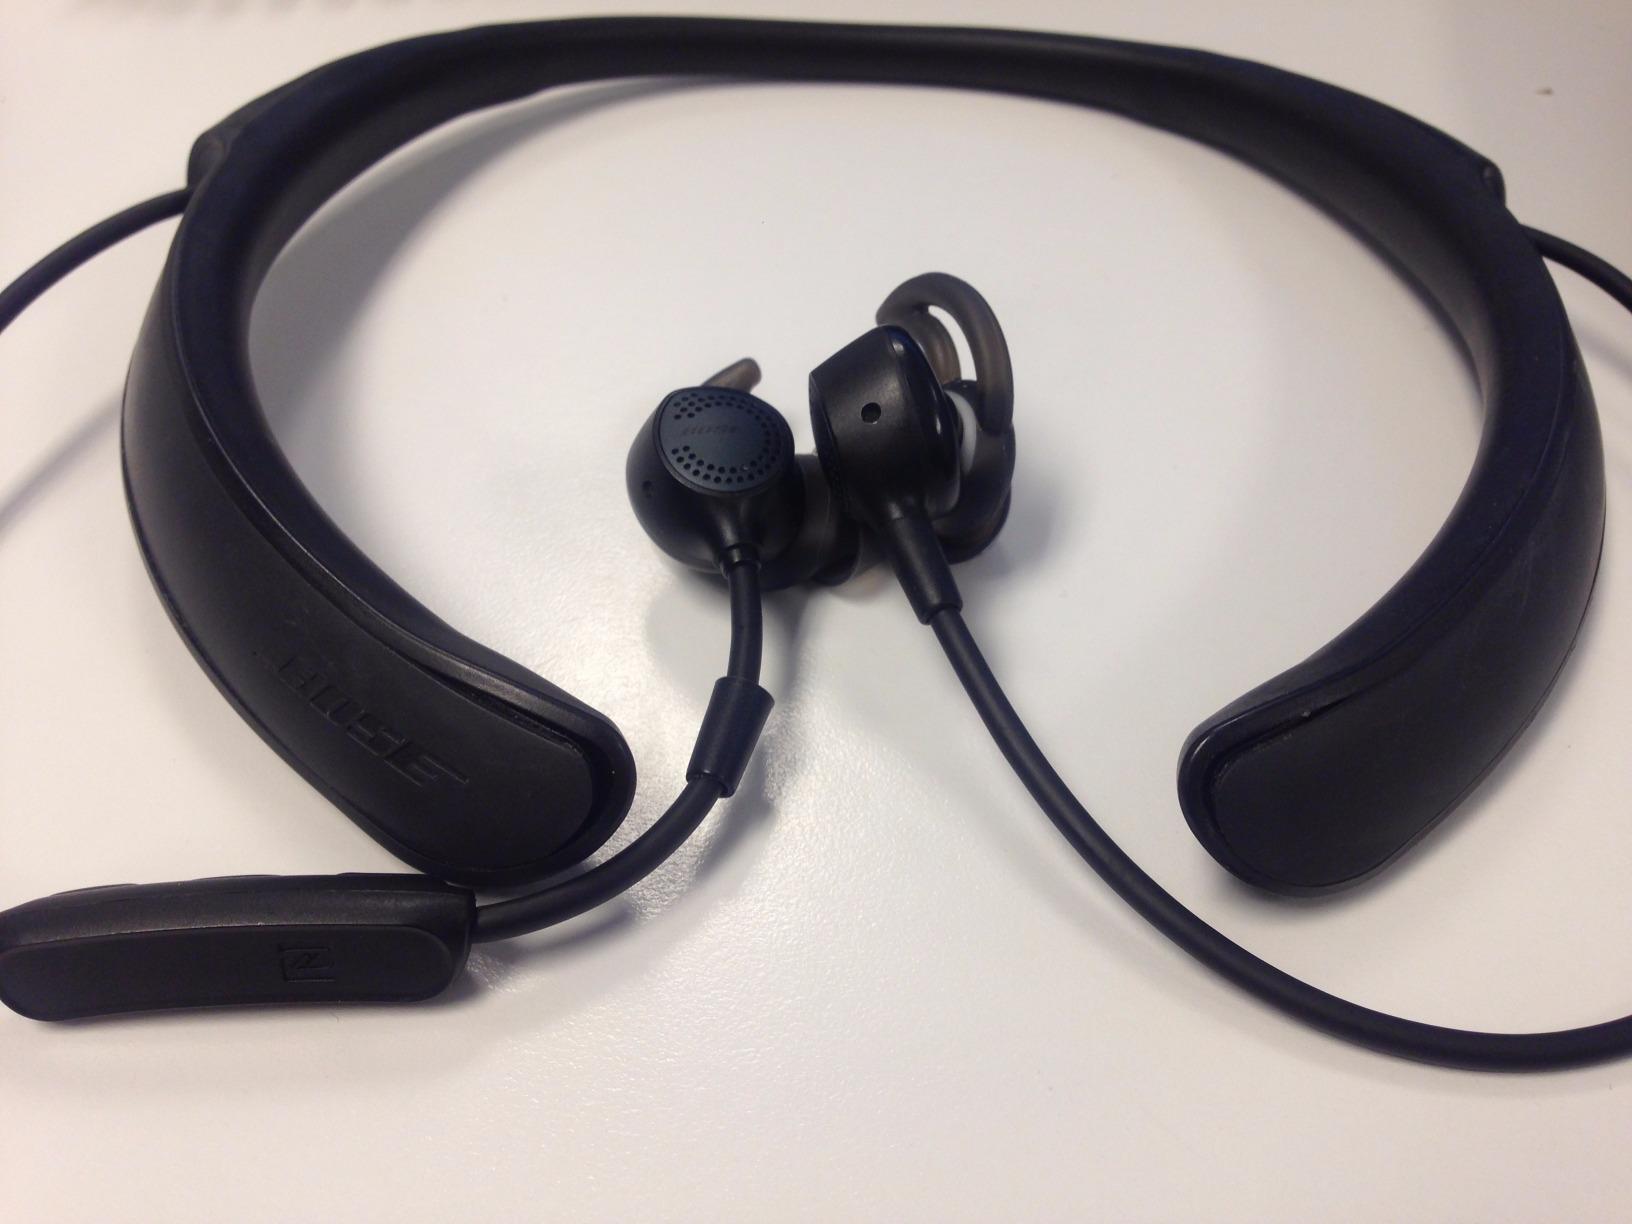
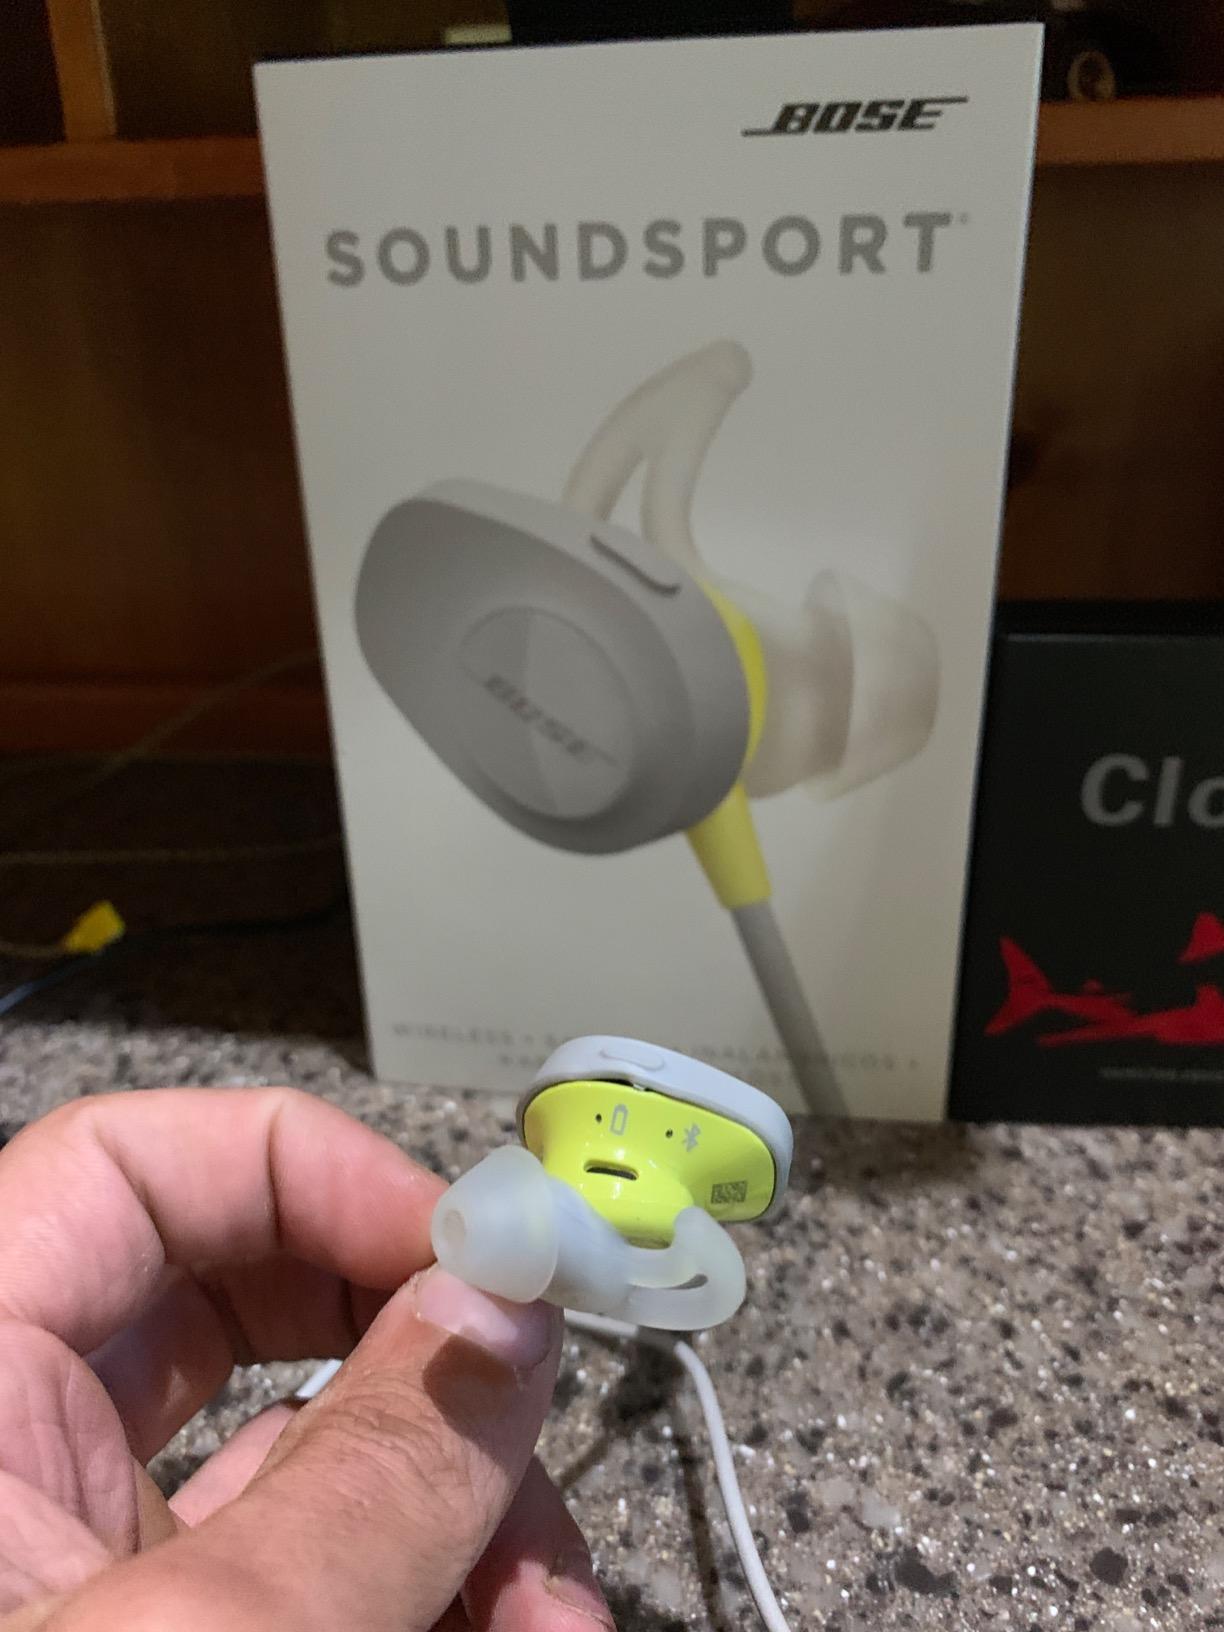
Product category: headphones
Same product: no